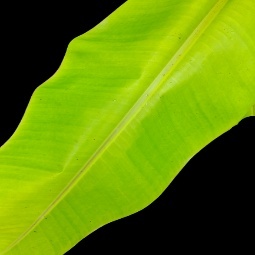
Label: Sulphur